Thursley Common

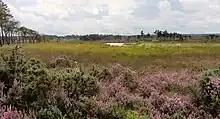
View across the bog to Pudmore Pond, with row of pine trees, heather and gorse in foreground

Thursley Common is a national nature reserve in Surrey, England, and has also been designated as a Ramsar wetland. It is also part of a Site of Special Scientific Interest called Thursley, Hankley and Frensham Commons.